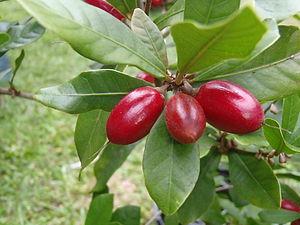
Le fruit miracle ou fruit miraculeux est une espèce d'arbres de la famille des Sapotaceae originaire d'Afrique de l'Ouest. Son fruit, le « fruit miracle », a pour effet de supprimer les sensations d'acidité et d'amertume des aliments pendant 30 à 60 minutes.